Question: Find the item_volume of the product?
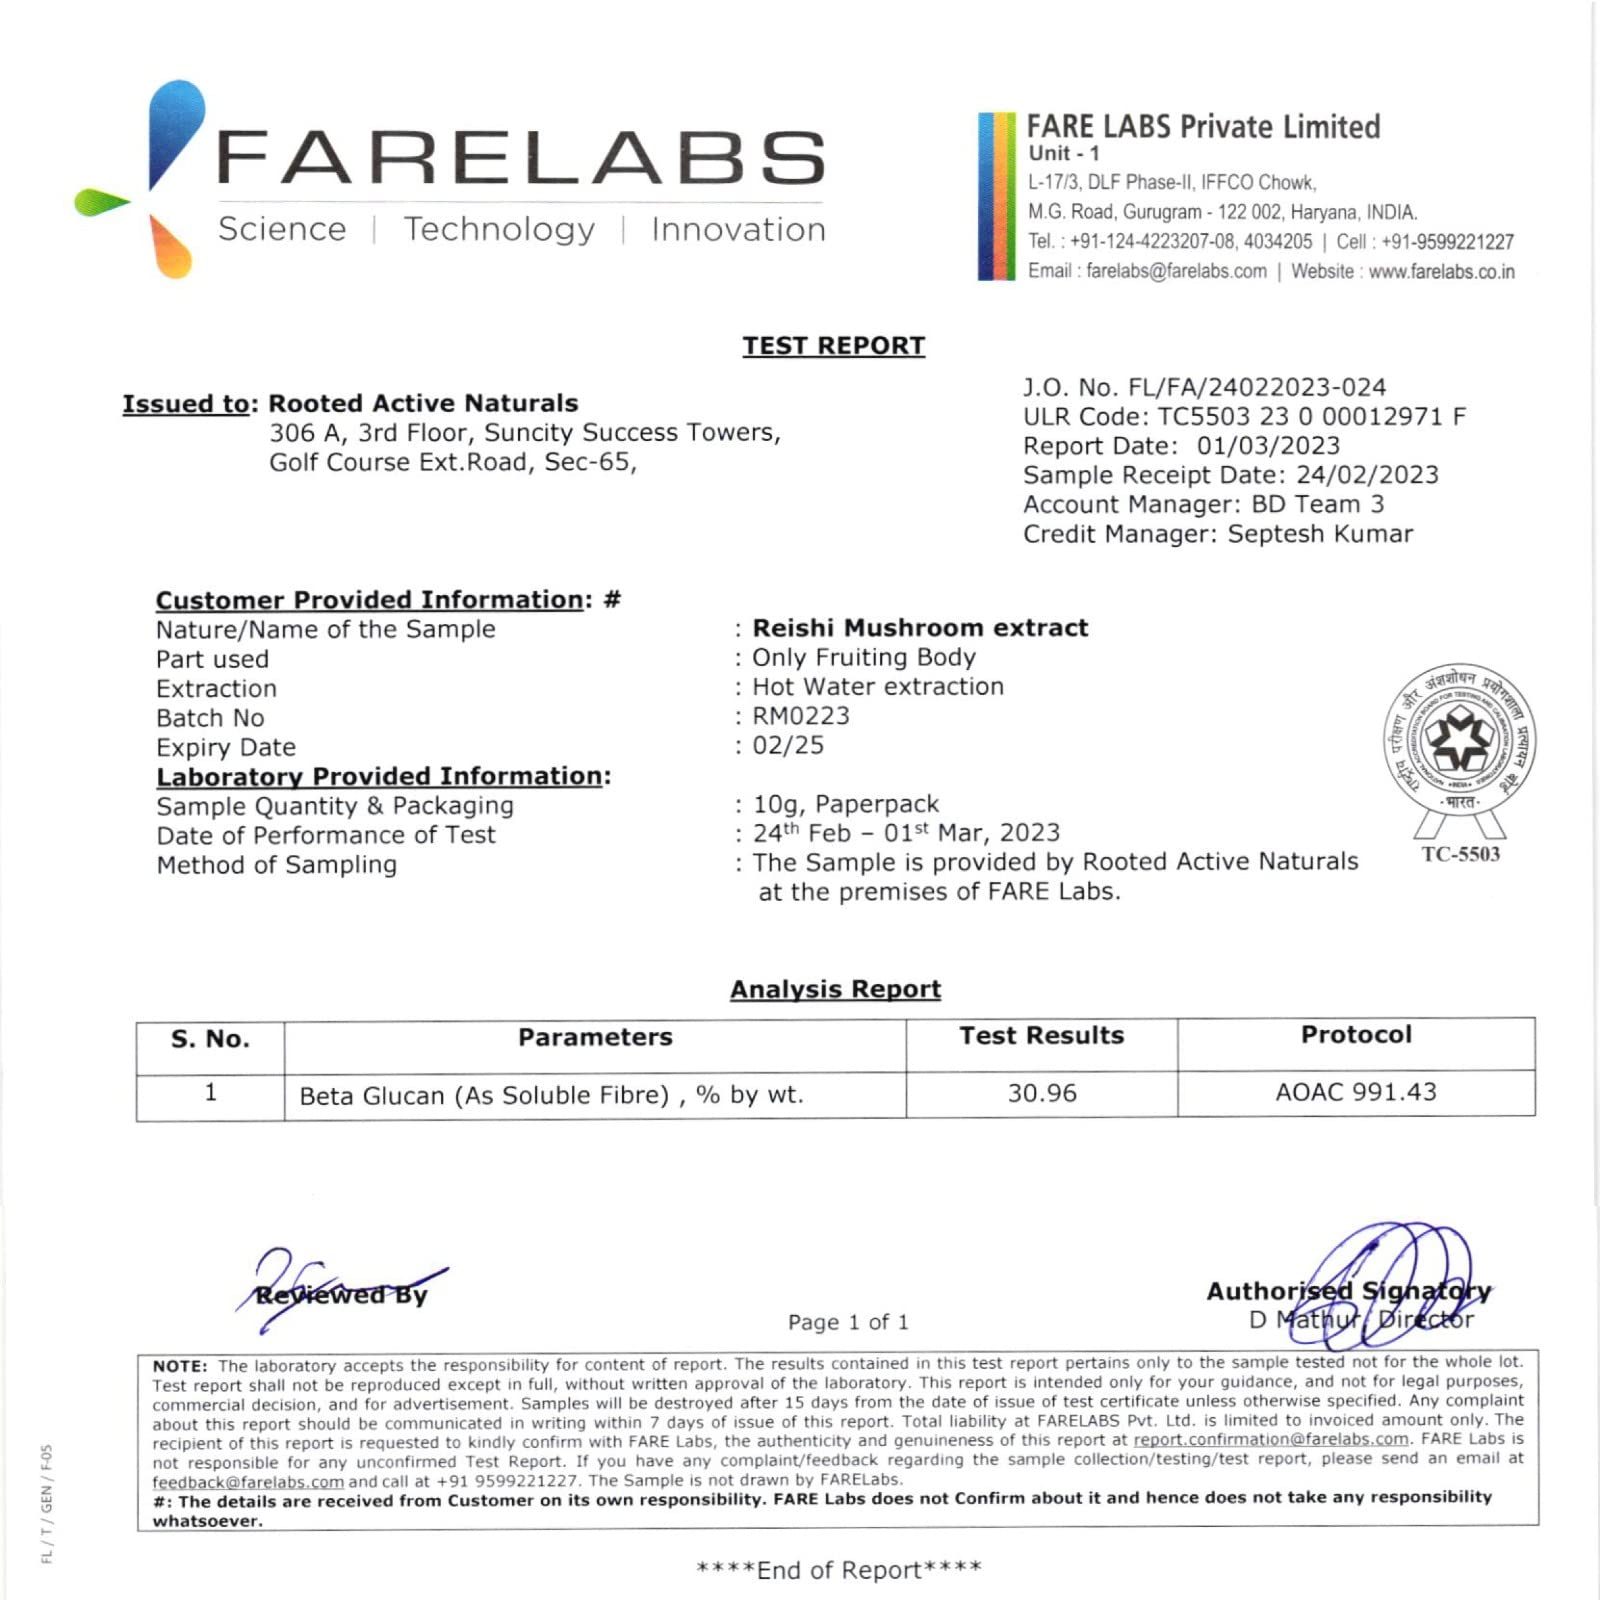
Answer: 1.0 litre